Deseret alphabet

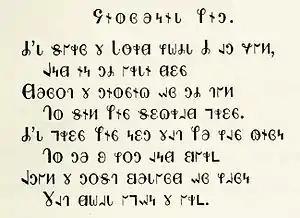
Hymn from the "Deseret Second Book", printed in 1868. The first line of the hymn reads "I'll serve the Lord while I am young" (𐐌'𐑊 𐑅𐐲𐑉𐑂 𐑄 𐐢𐐫𐑉𐐼 𐐸𐐶𐐴𐑊 𐐌 𐐰𐑋 𐐷𐐲𐑍), and is pronounced as .

According to Beesley, many have written that interest in the Deseret alphabet died with Brigham Young. This, however, is not true; the alphabet was already regarded as a failure during Young's time. Only 500 copies of the full "Book of Mormon" translated into the Deseret alphabet sold for $2 each, and even Young realized that the venture was too expensive and even the most devout Mormons could not be convinced to purchase and study the Deseret edition books over the books in the traditional orthography. In the winter of 1870, just one year after their publication, advertisements for the Deseret alphabet books were quietly removed from the "Deseret News".